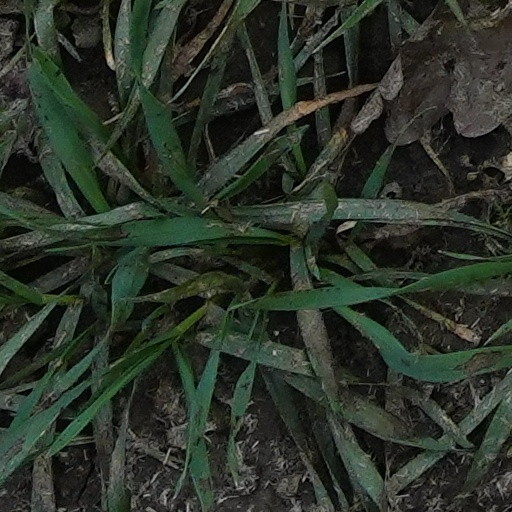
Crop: wheat